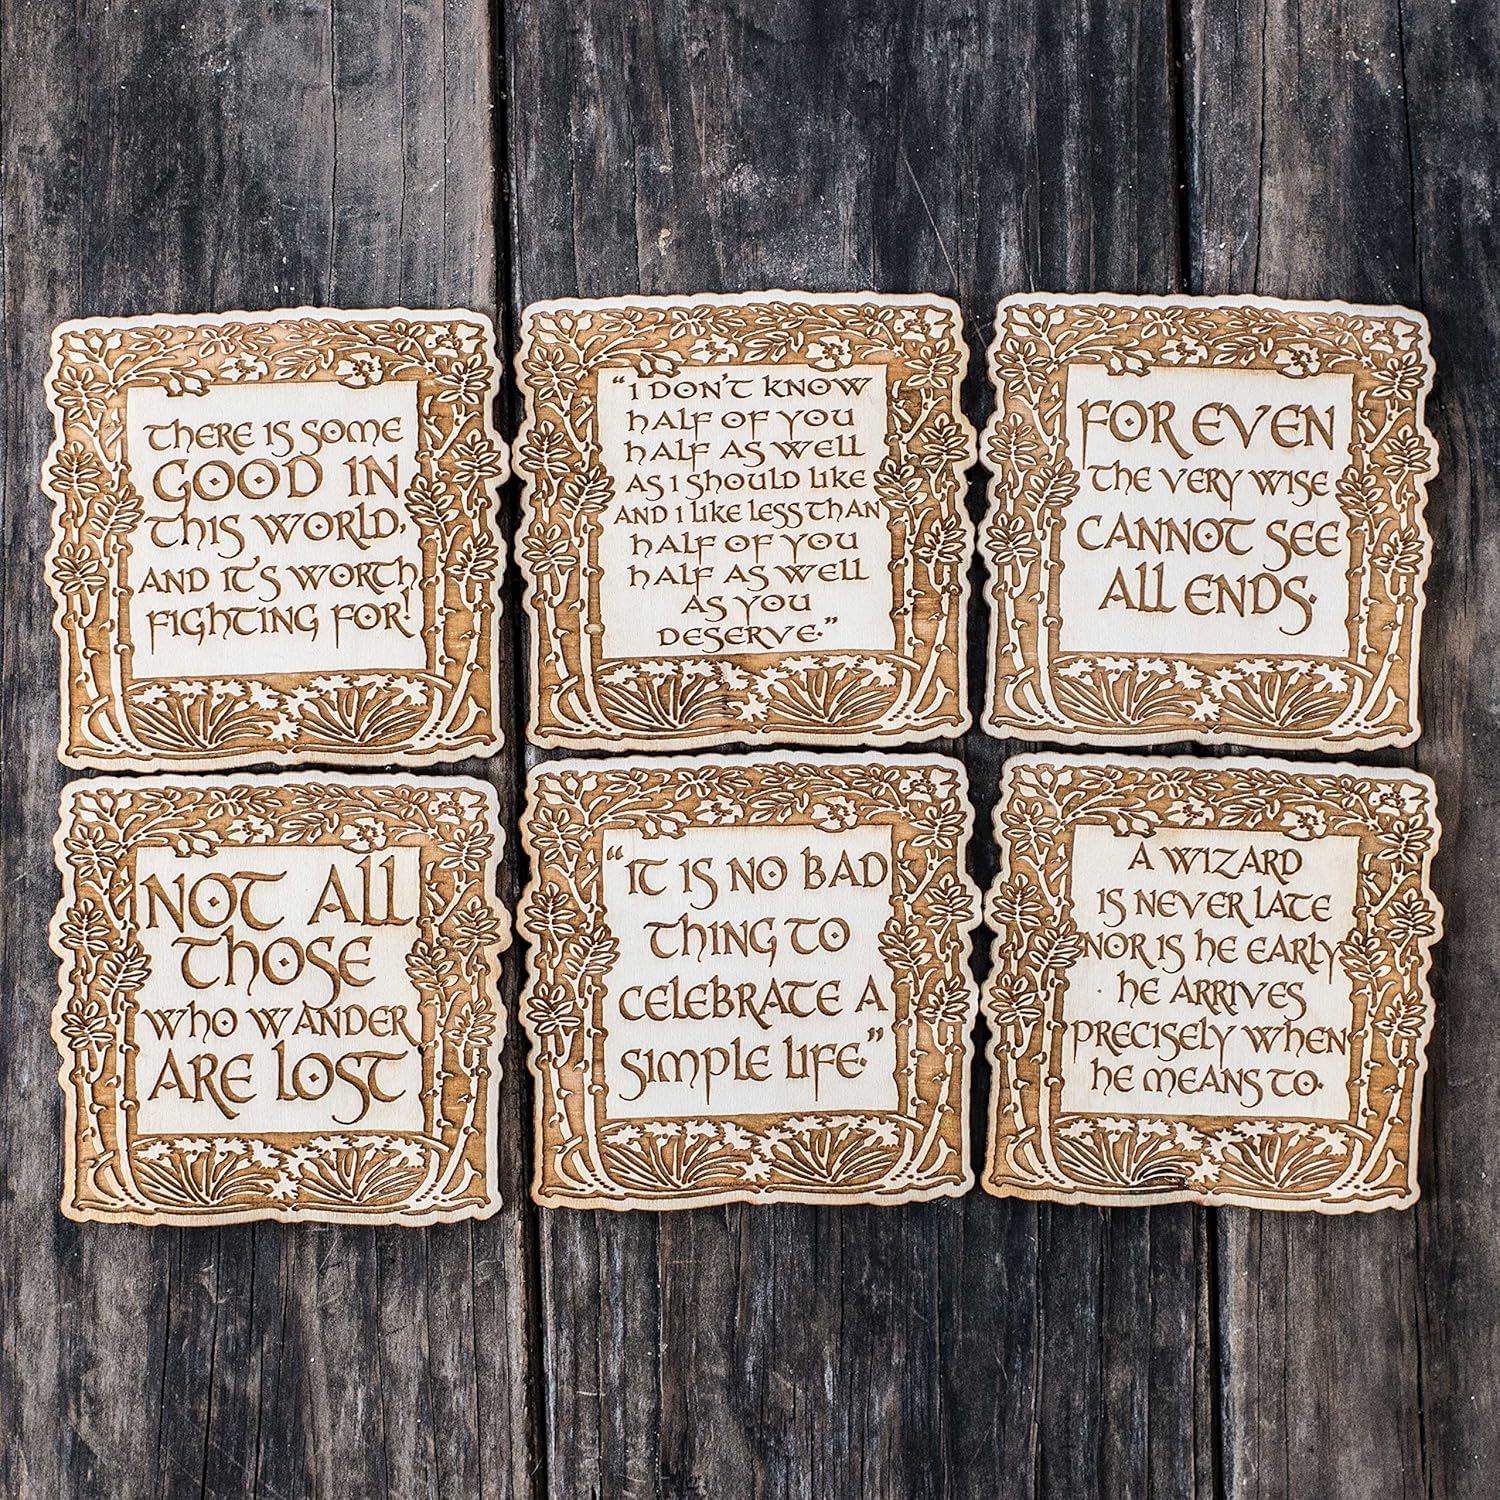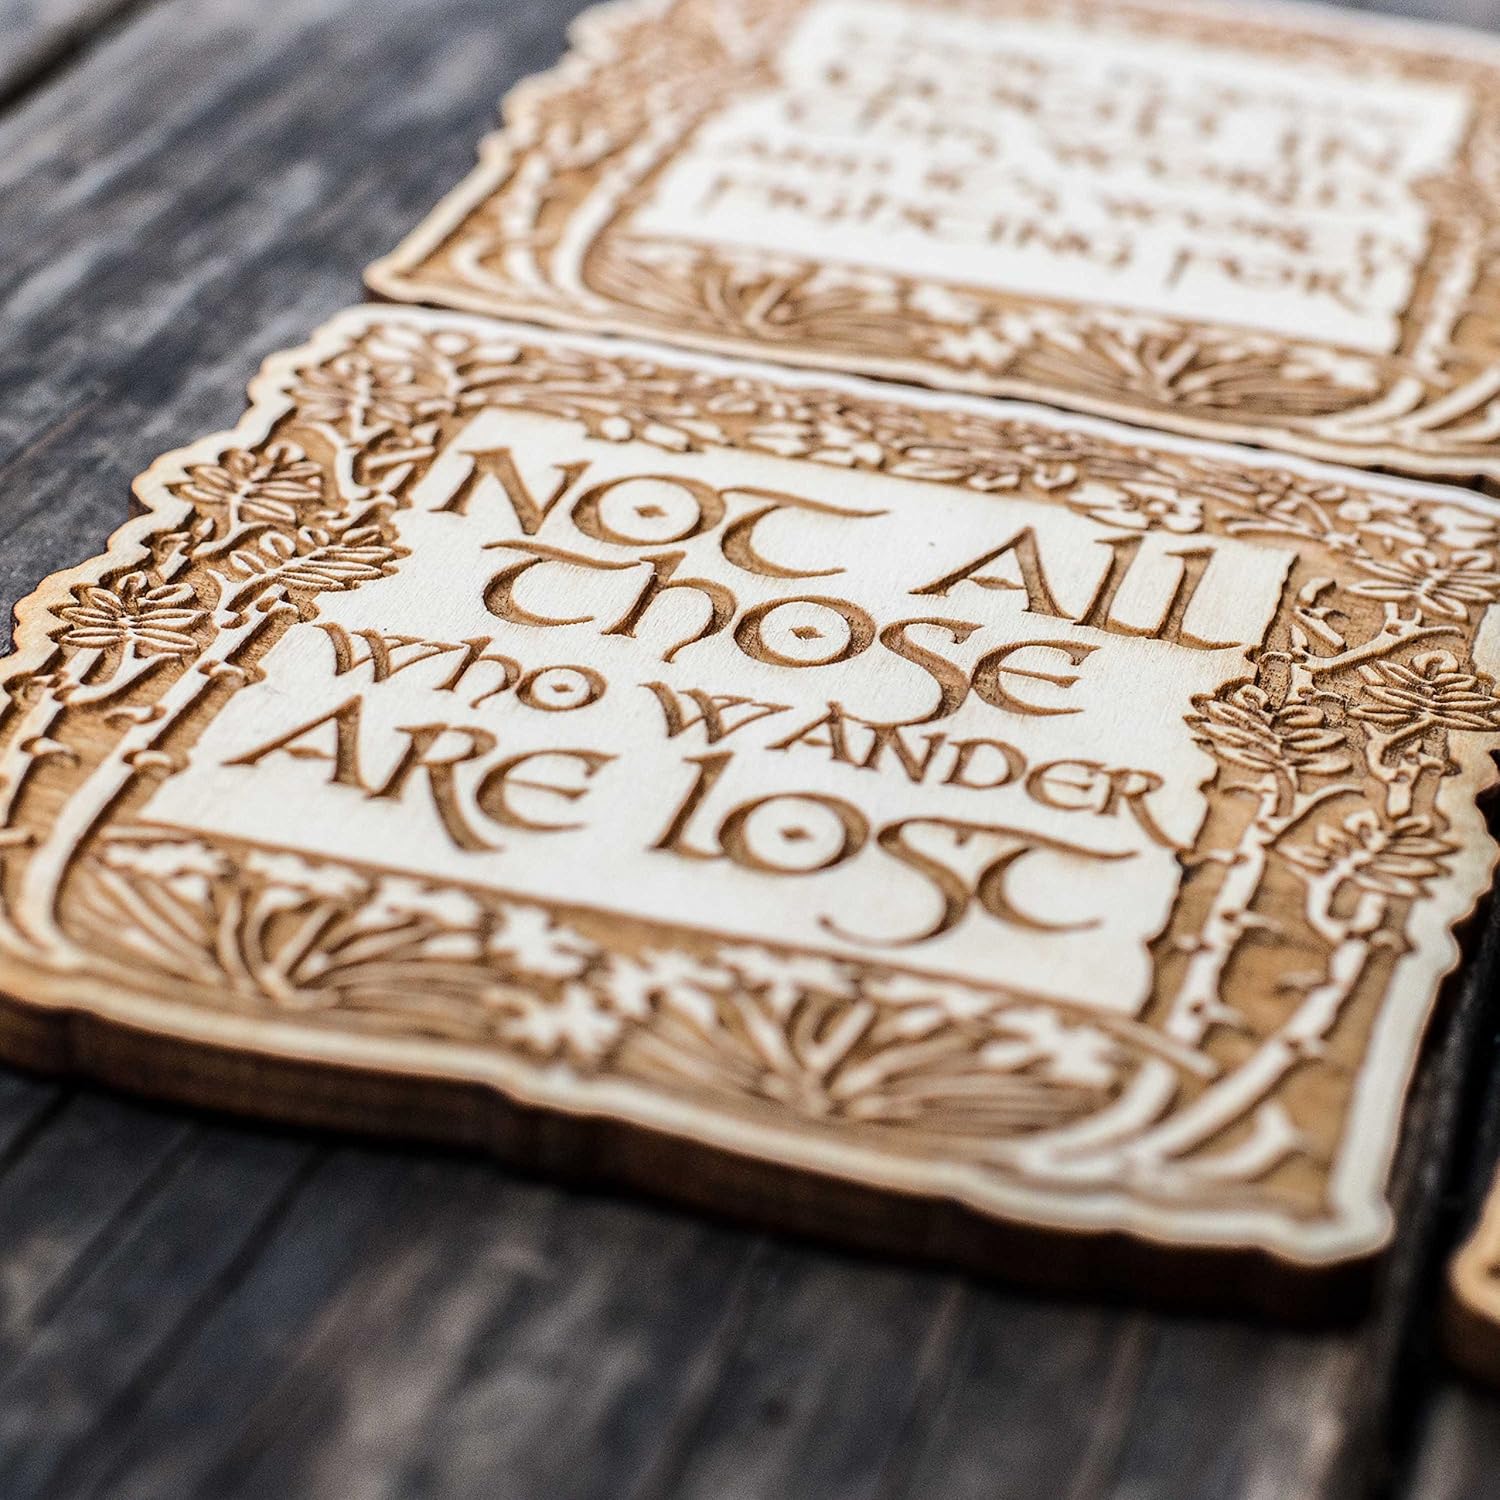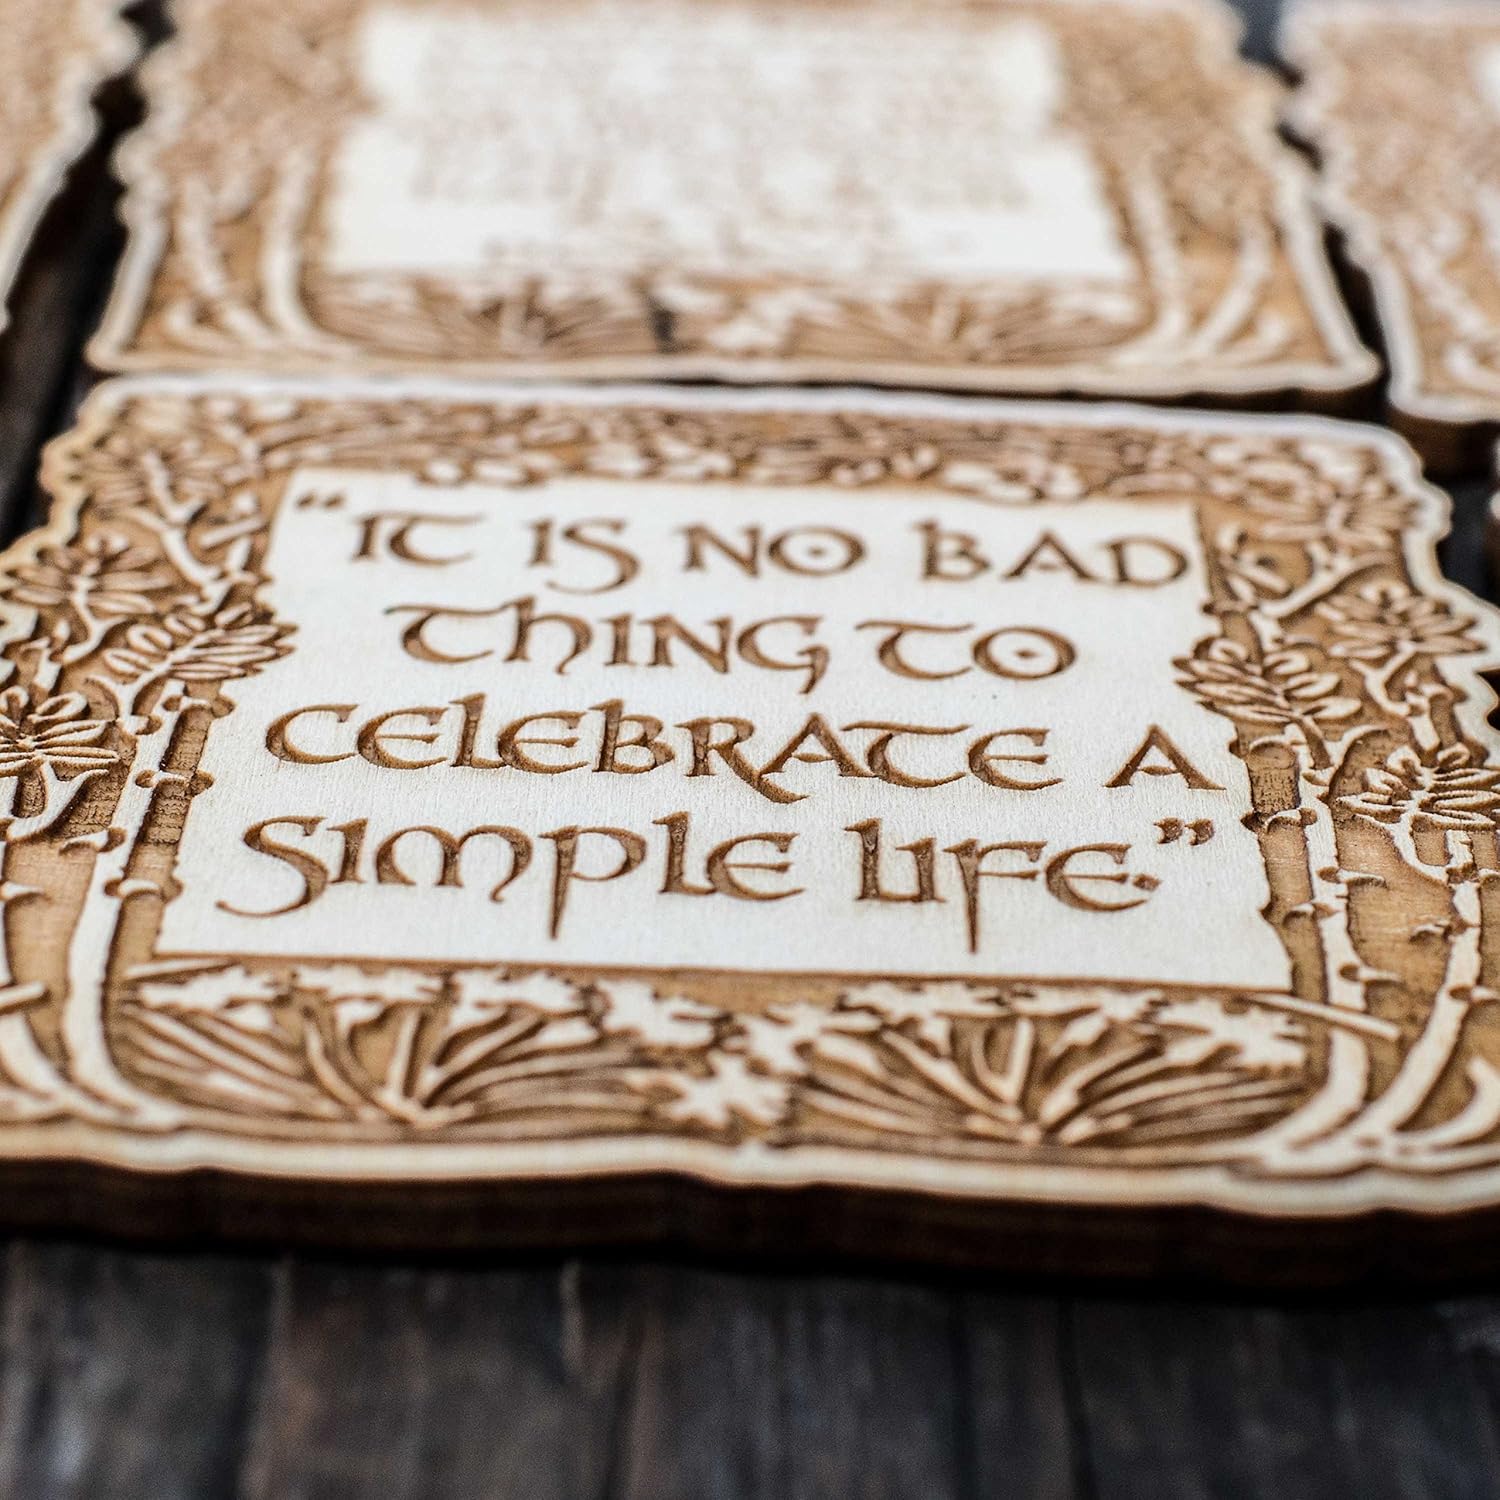
Fantasy Quotes Coaster Set of 6 Raw Wood
Category: Handmade
Fantasy Quotes Coaster Set of 6 Raw Wood. Laser Engraved and Laser Cut from 1/4 maple.
Features: Made in Texas